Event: Nepal Earthquake
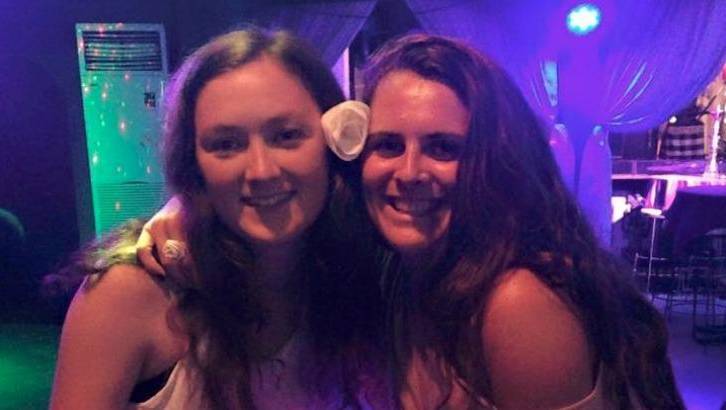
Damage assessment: no_damage